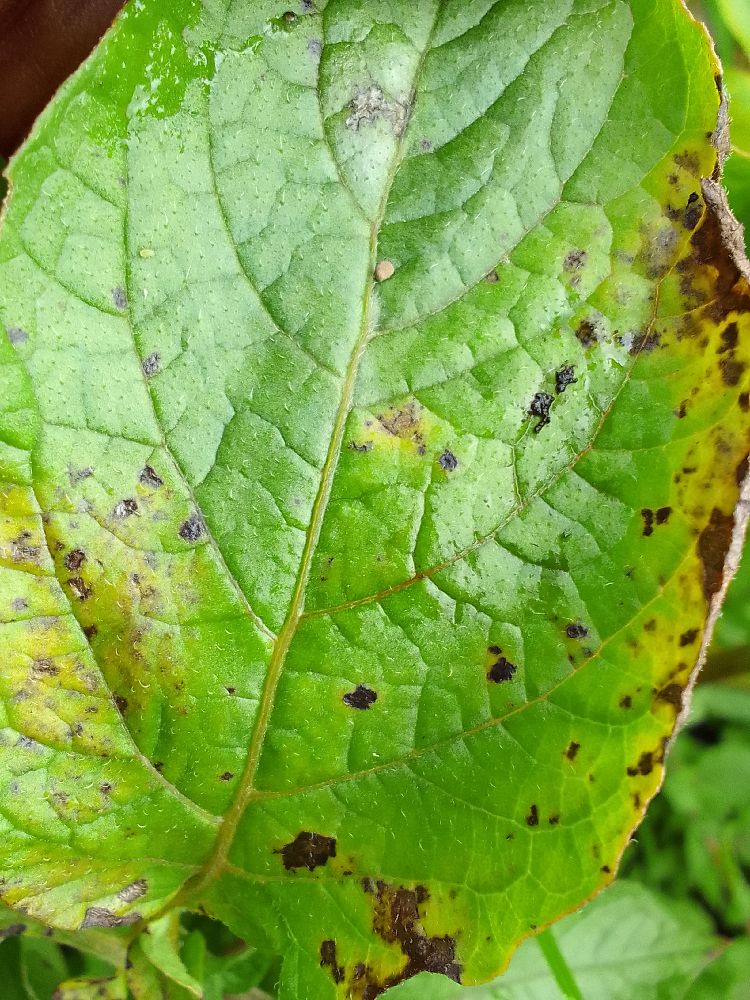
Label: Early blight